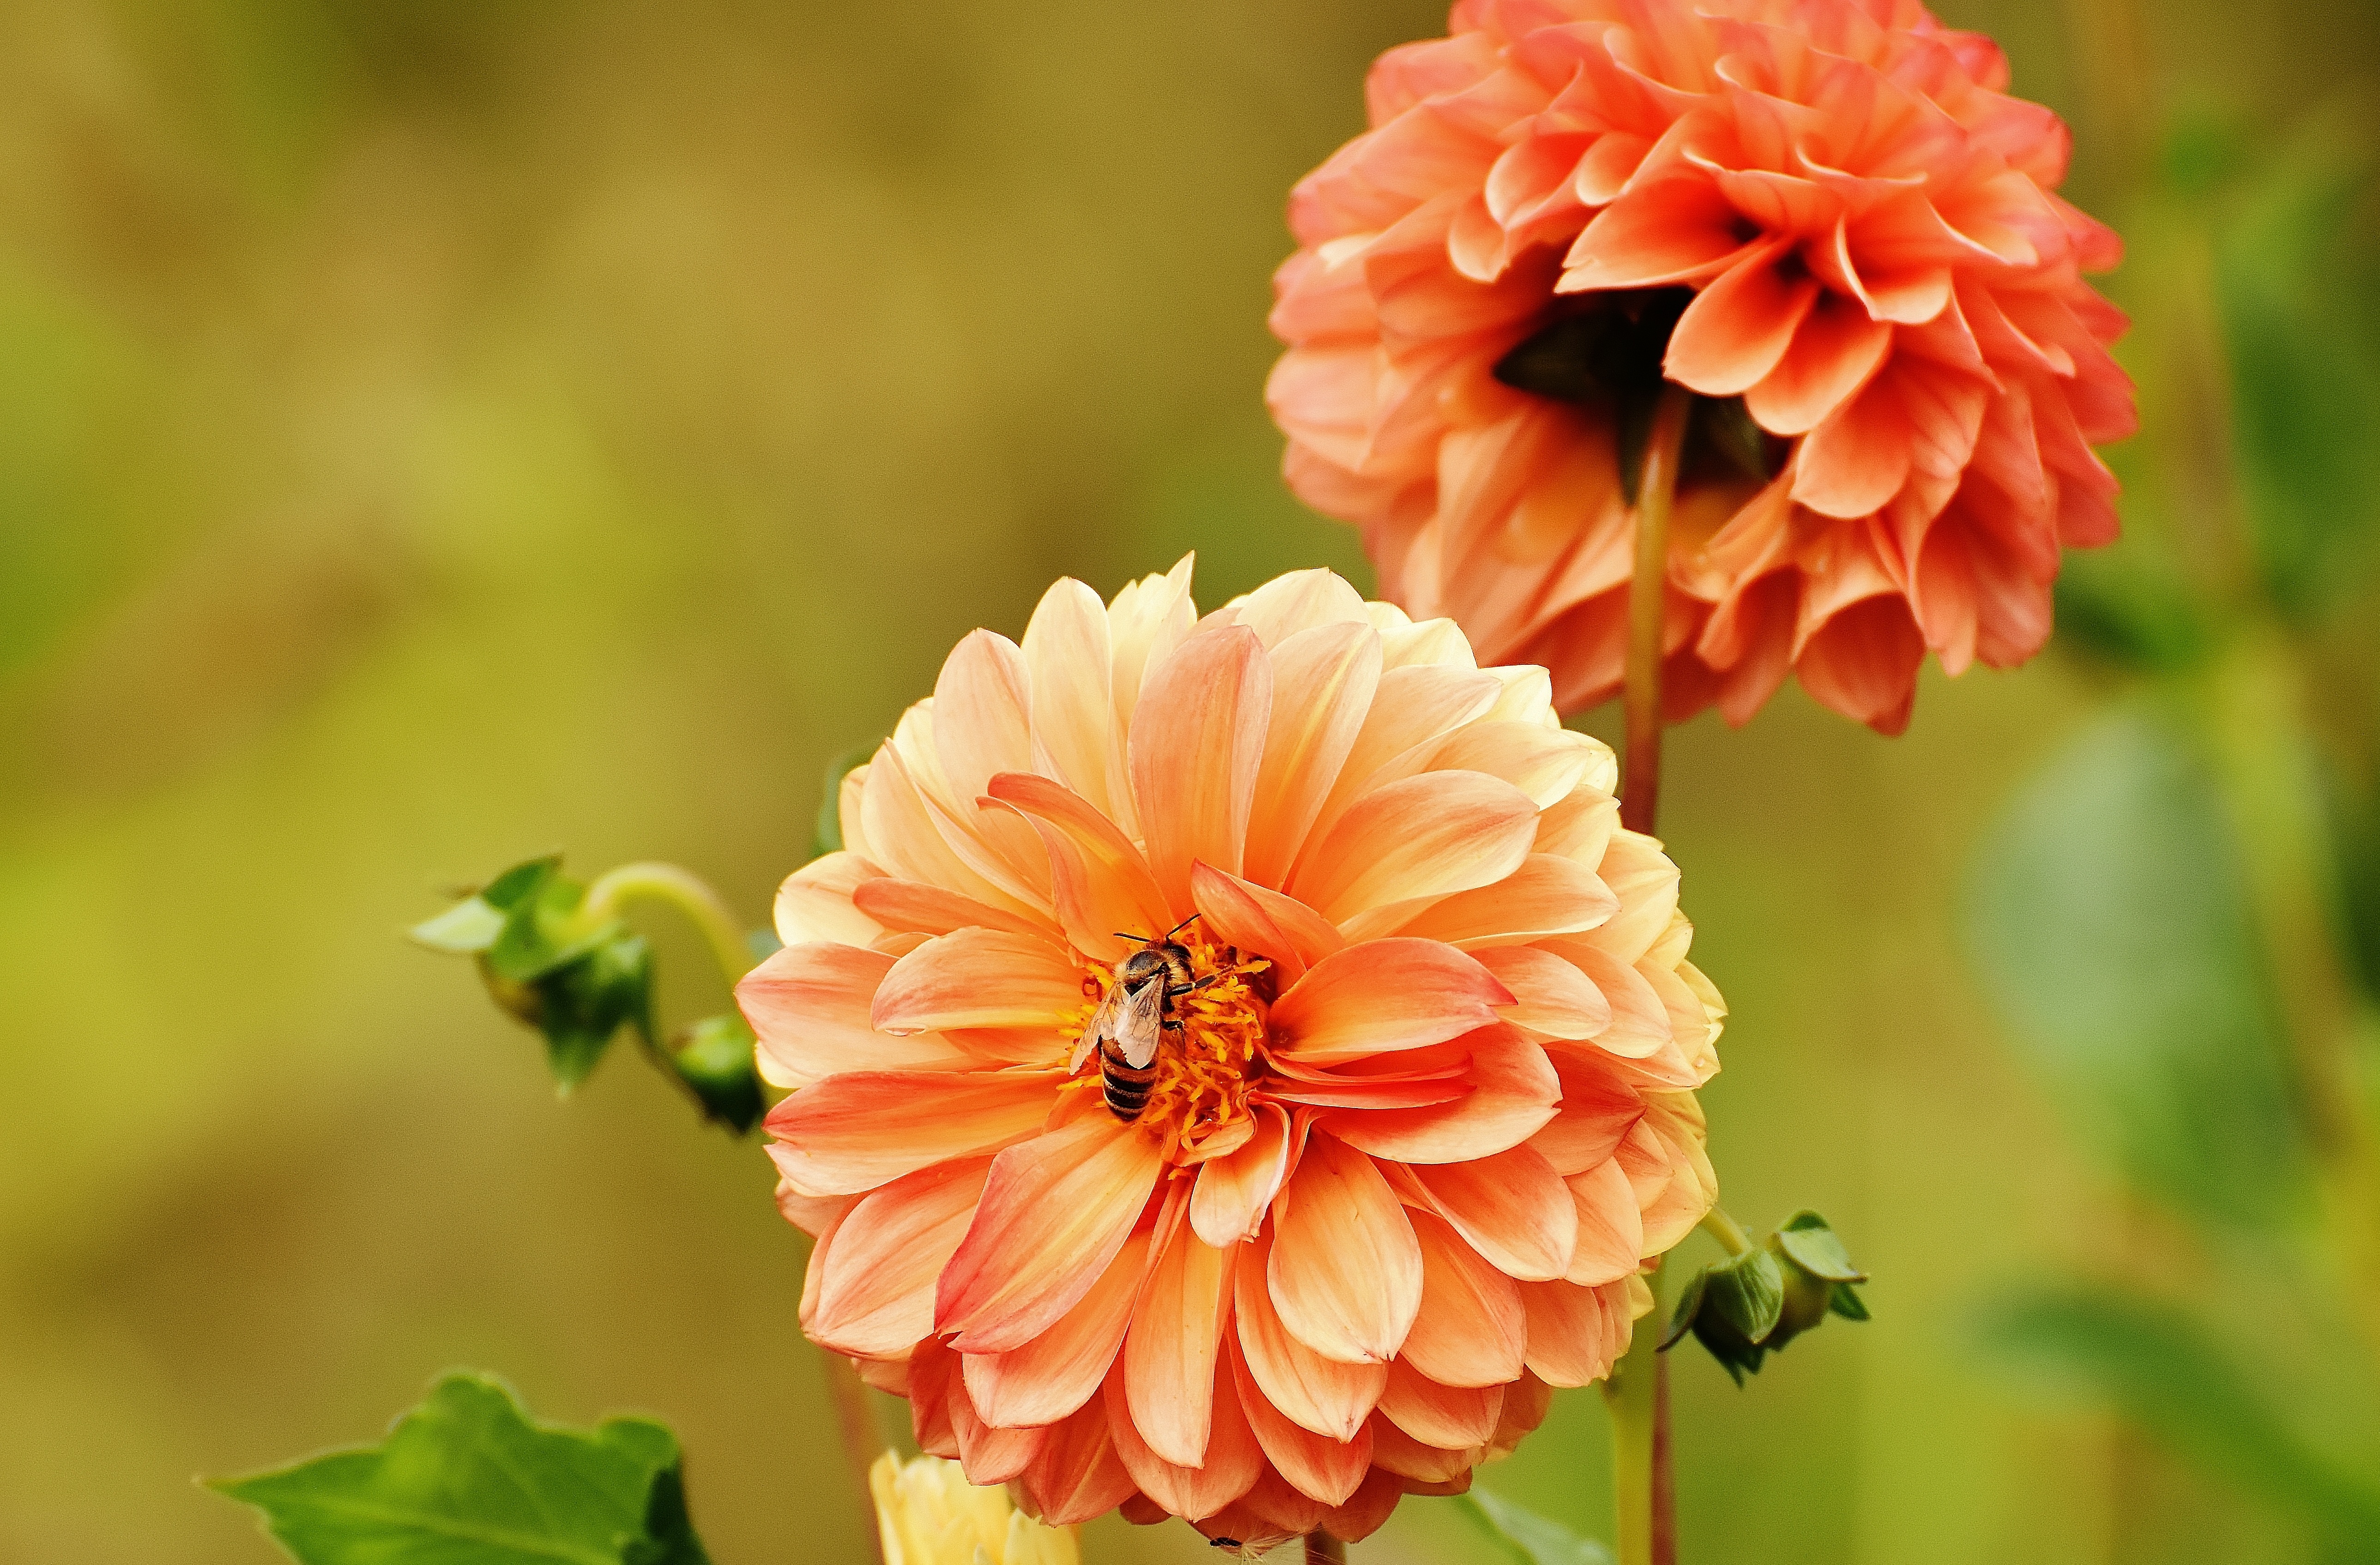
blossom, plant, flower, petal, bloom, autumn, botany, garden, flora, dahlia, asteraceae, dahlias, flower garden, dahlia garden, macro photography, flowering plant, ornamental flower, daisy family, dalia, asterales, annual plant, plant stem, land plant